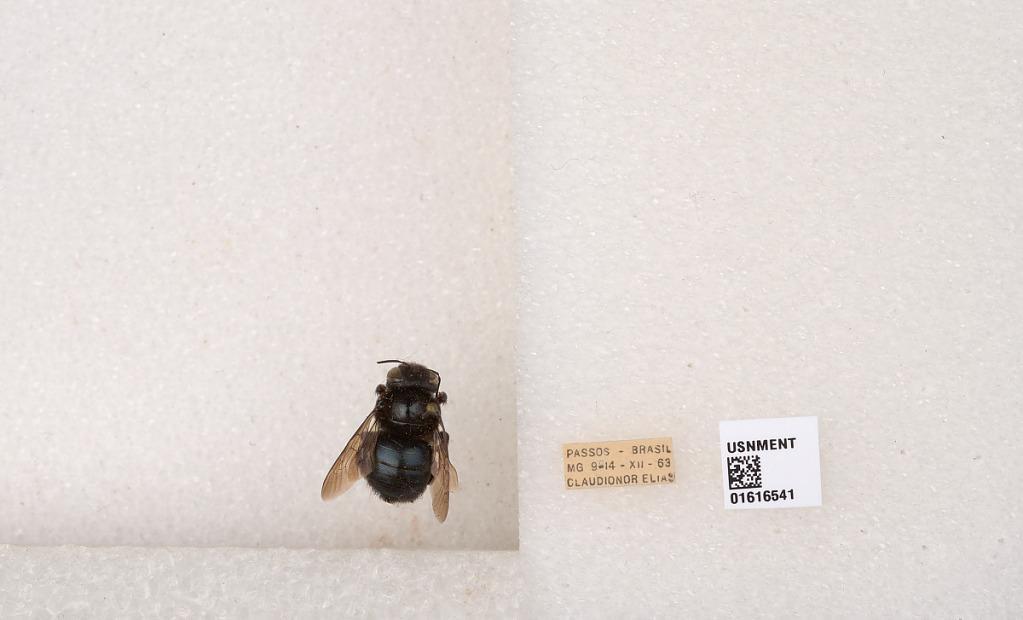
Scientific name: Xylocopa (Schonnherria) subcyanea Pérez
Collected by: C. Elias
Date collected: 1963-12-9
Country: Brazil
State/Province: Minas Gerais
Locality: Passos